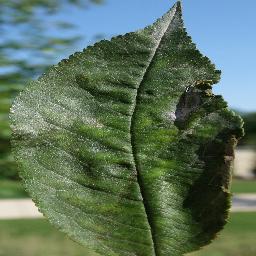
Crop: cherry
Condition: (including_sour)_powdery_mildew